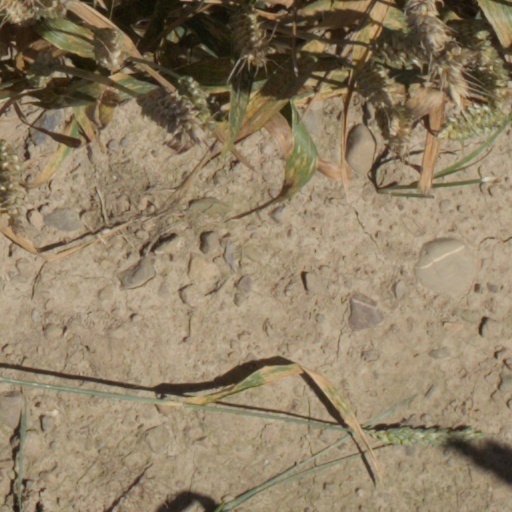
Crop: wheat